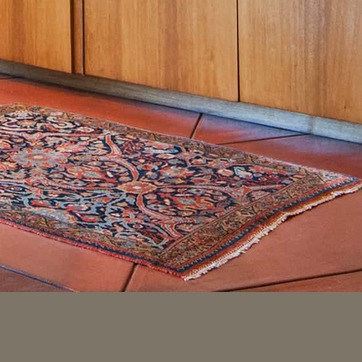
Material: carpet